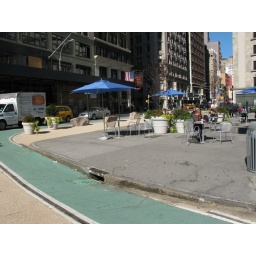
With bike lane in between, less risk of trucks running down a man on his coffee break.